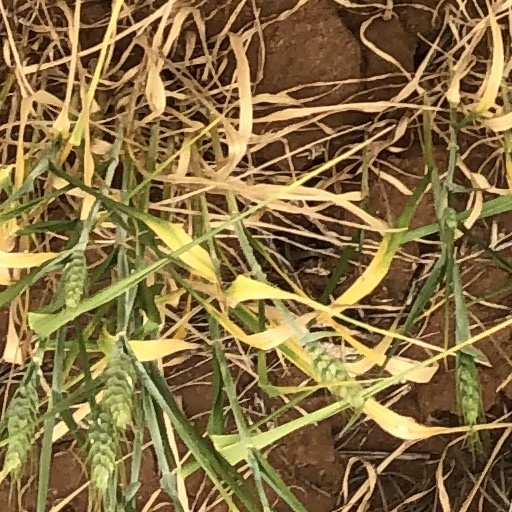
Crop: wheat